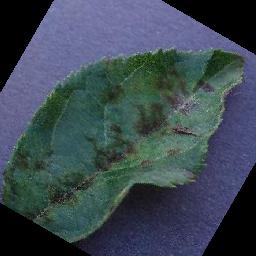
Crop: apple
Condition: scab